South Vietnam Air Force

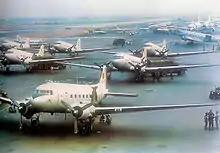
C-47s at Tan Son Nhut AB in 1966

Attempts by the USAF to wean the ARVN off reliance on USAF FACs were making slow progress. ARVN commanders seldom trusted the RVNAF and wanted USAF FACs who could command jet fighters rather than their own controllers who could not. In many ways they were justified, as the RVNAF controllers were slow in mastering the techniques of strike control and visual reconnaissance.